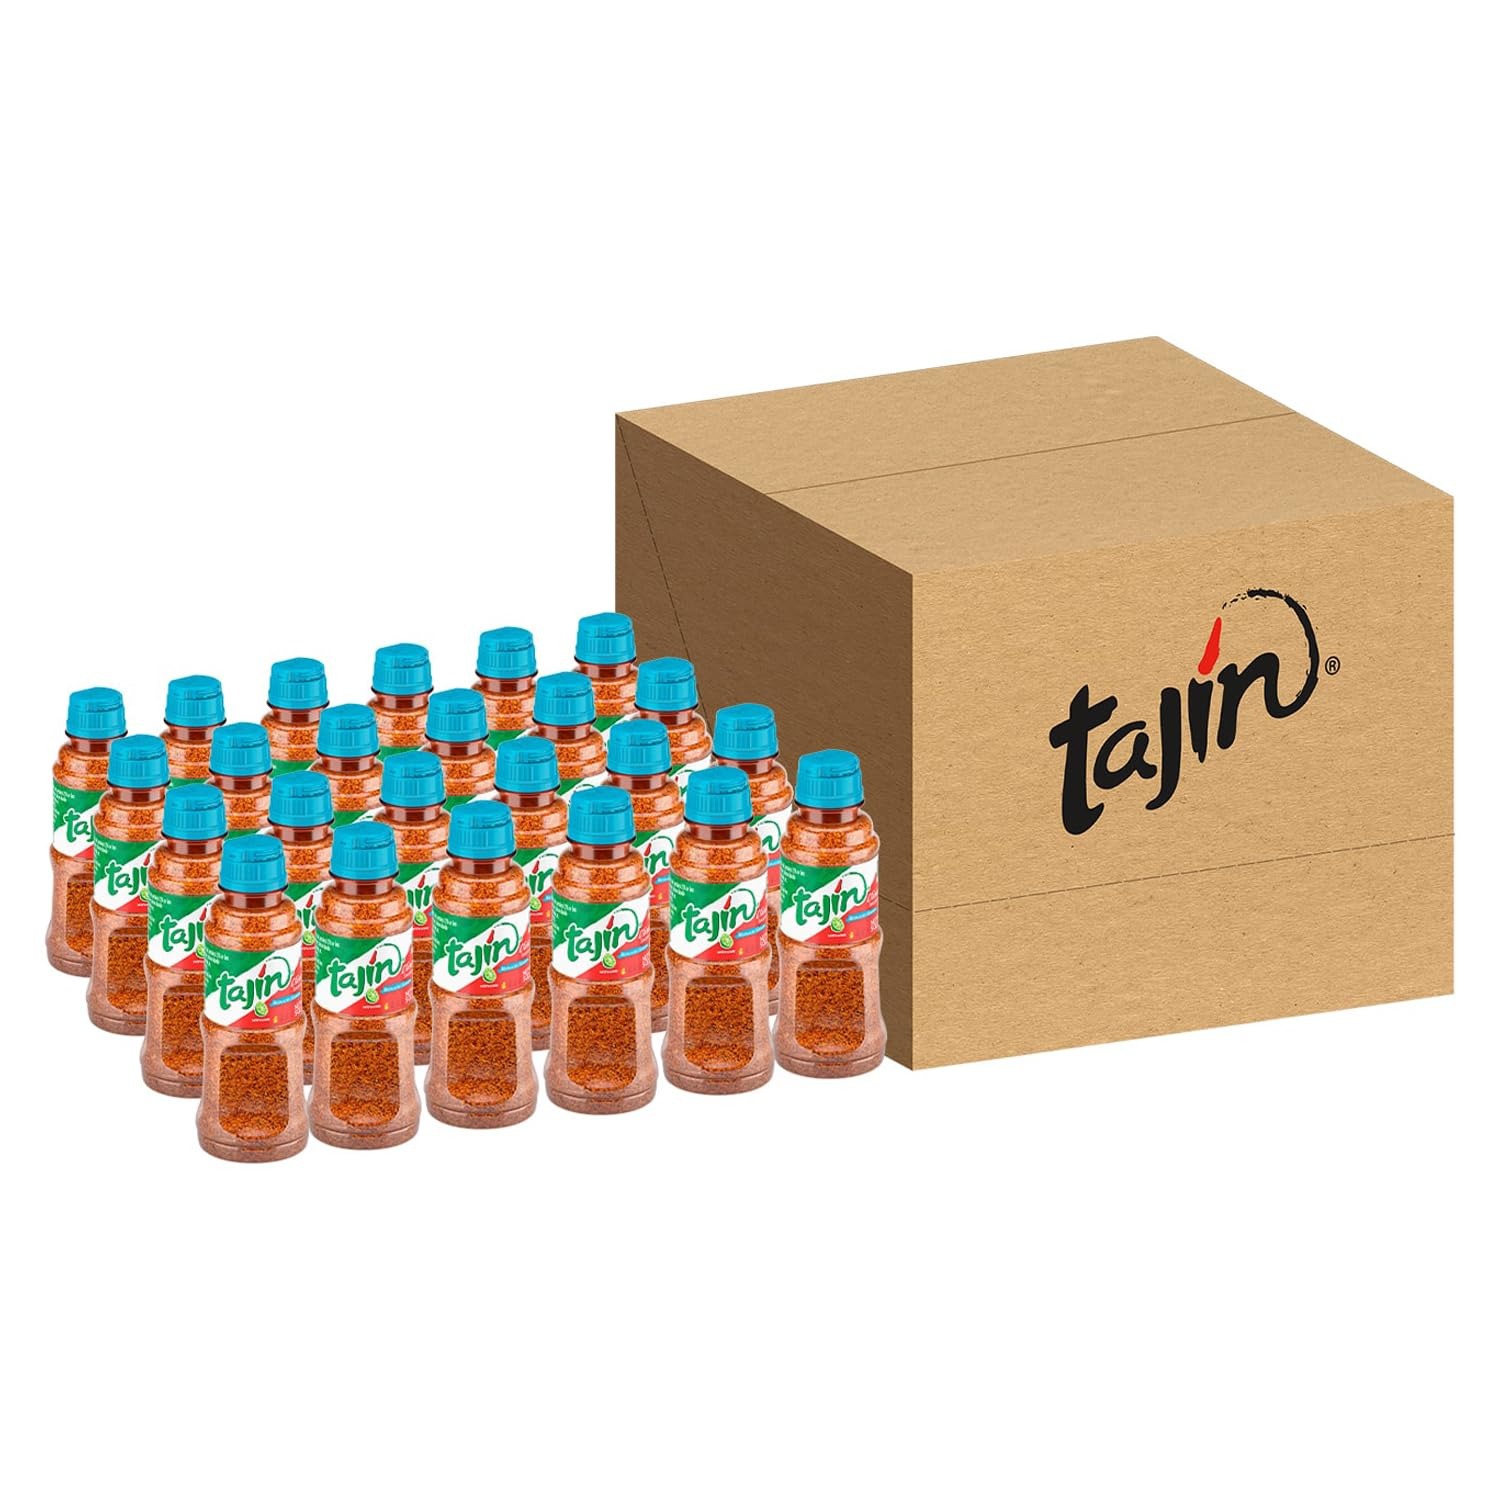
Item Name: Tajín Clásico Reduced Sodium Seasoning 5 oz (Pack of 24)
Bullet Point 1: FLAVORFUL INGREDIENTS WITH LESS SODIUM: The Tajin Clasico Seasoning is made with the same unique blend of lime, mild chili peppers, and sea salt that brings out the flavor of your favorite foods, fruits and veggies, but now with less sodium
Bullet Point 2: A UNIQUE ZING TO YOUR FOOD: Known to add the perfect balance of zing to food, the Tajin Mexican seasoning offers a one-of-a-kind taste added to some of your favorite dishes
Bullet Point 3: SEASONING FOR ALL KINDS OF DISHES: You can try this Tajin chili seasoning with fruits and veggies, meats, poultry, salads, popcorn, and even drinks, adding a layer of spice into recipes you know and love
Bullet Point 4: ADDS FLAVORFUL HEAT: No need to worry about the heat from this Tajin chili seasoning because our blend ensures that the sensation will be more flavorful rather than hot
Bullet Point 5: GLUTEN-FREE: Tajin seasoning is free from allergens such as milk, seafood, soy, wheat, egg, and nuts. No artificial colors or flavors added. Comes in 24 convenient 5oz bottles with a flip-top opening
Value: 120.0
Unit: Ounce

Price: 3.79